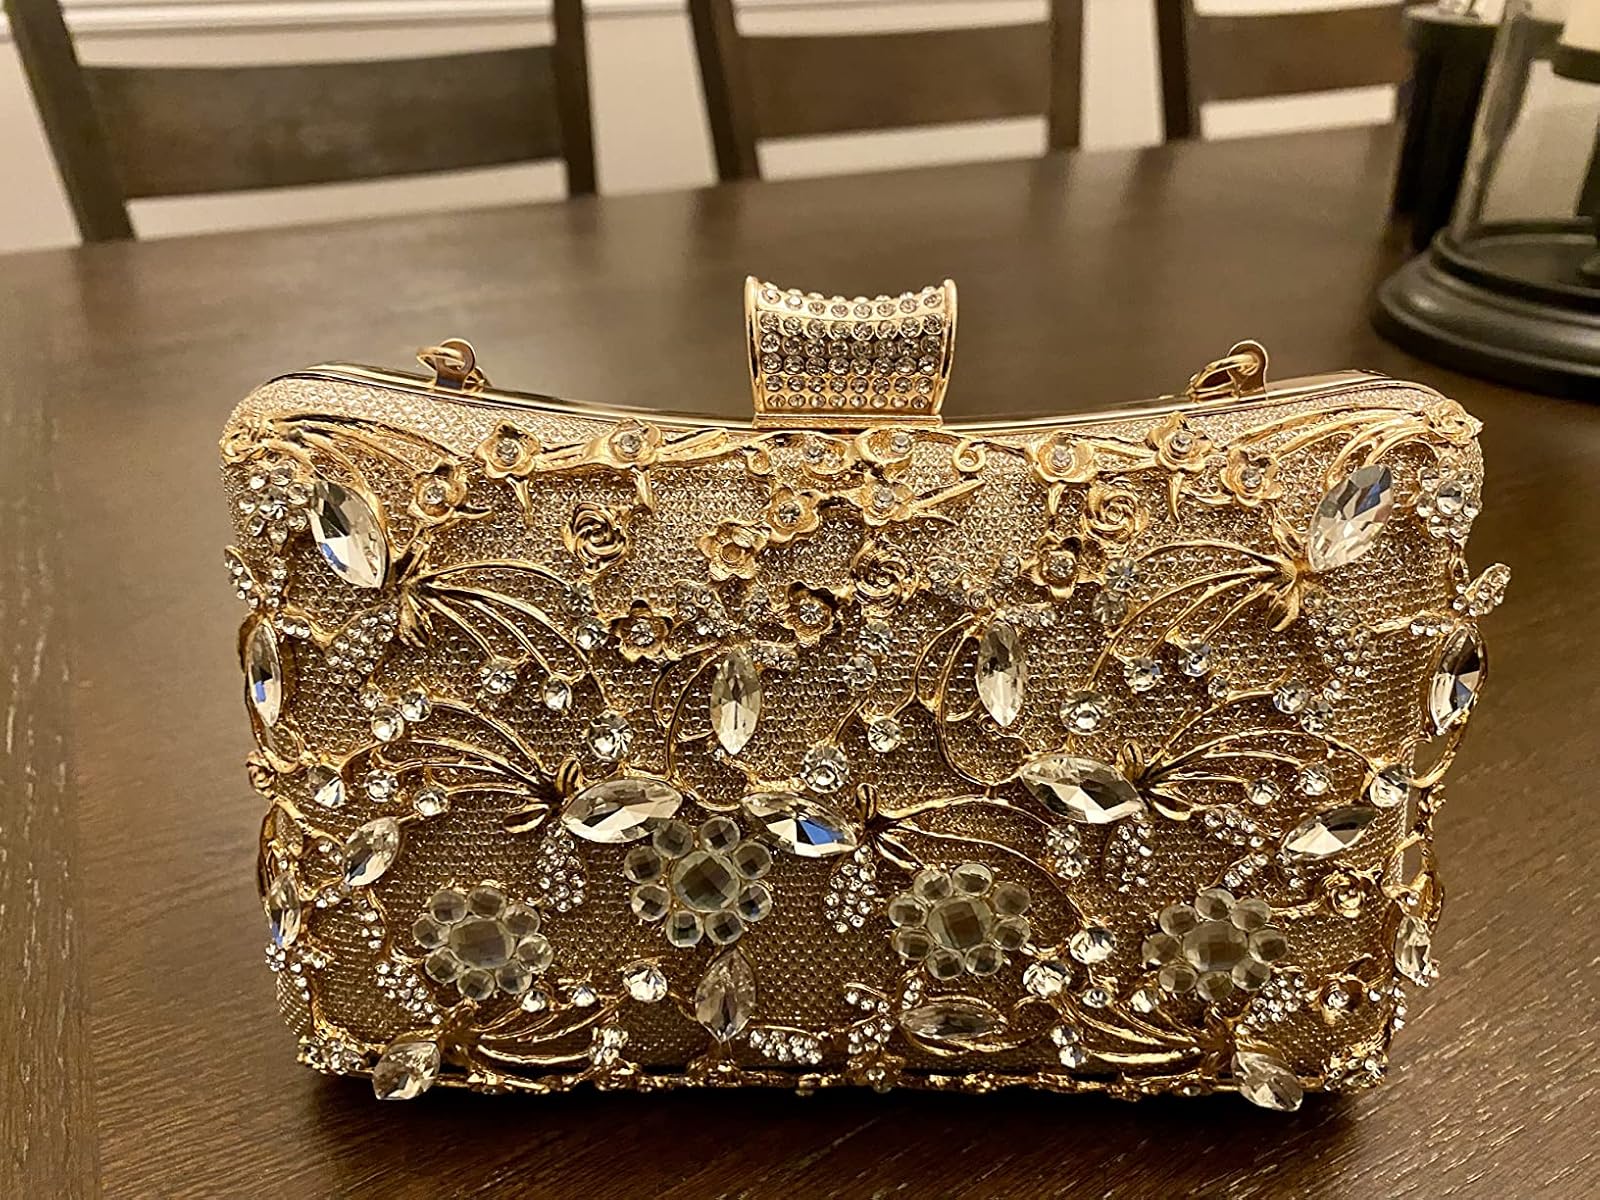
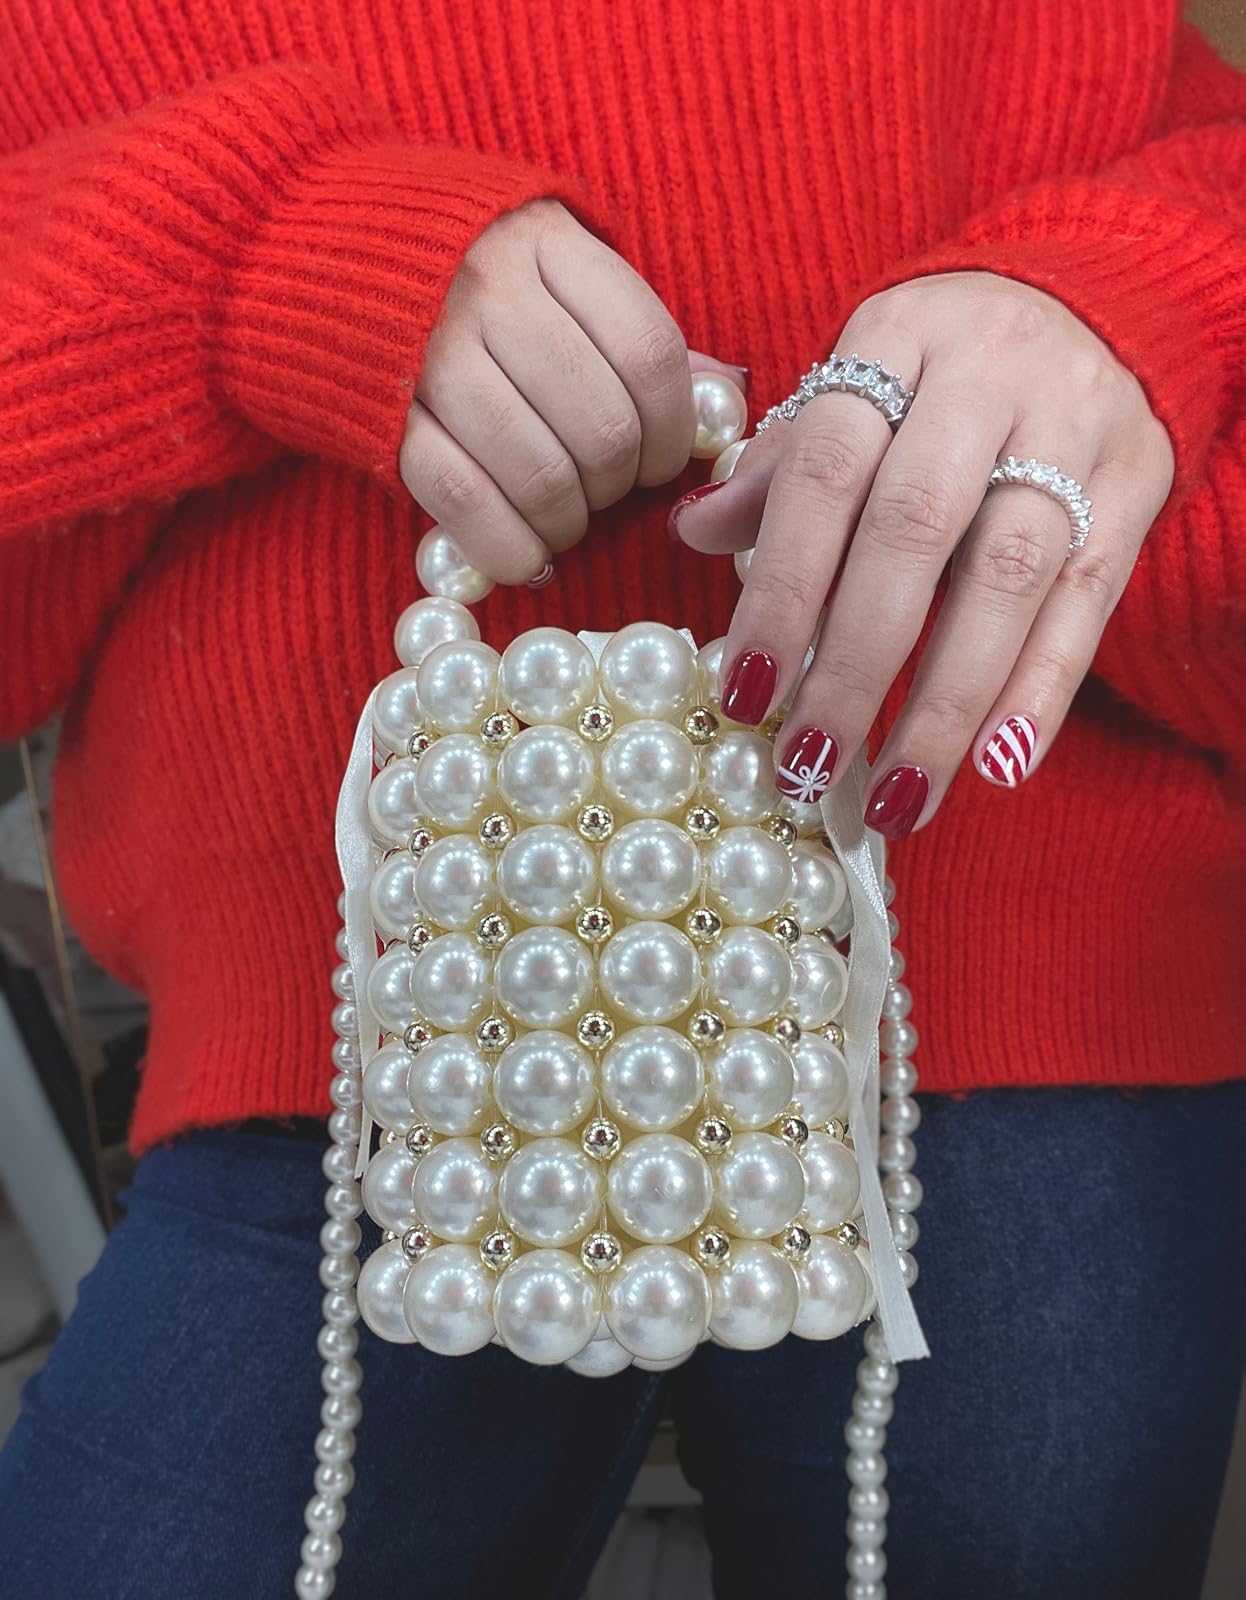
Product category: accessories_handbag
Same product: no